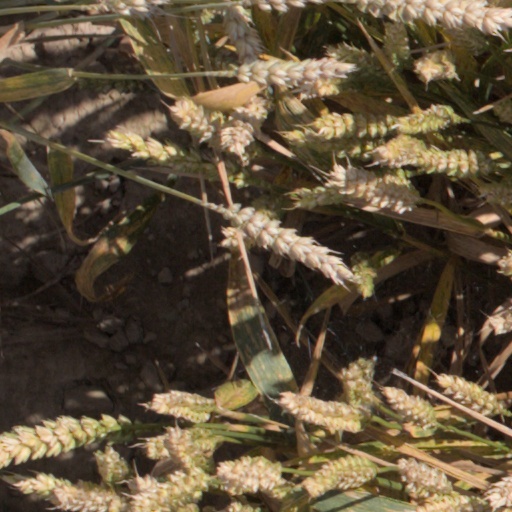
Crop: wheat